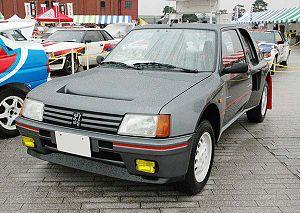
Heuliez est une société française fondée en 1920 et disparue en 2013. Elle travaillait en tant qu'unité de conception et de production pour différents constructeurs automobiles. Son siège social se situait à Cerizay dans les Deux-Sèvres. Son activité s'est définitivement arrêtée le 31 octobre 2013. Les bâtiments et machines de la société ont été repris par une SEM nommée «Fabrique régionale du Bocage», dont la région Poitou-Charentes est actionnaire majoritaire.
La Peugeot 205 Turbo 16, aussi appelée 205 T16, est une voiture de sport grand tourisme, du constructeur automobile Peugeot, basée sur la carrosserie de la Peugeot 205.